Florø Church

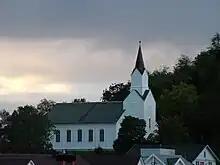
View of the church

Florø Church is a parish church of the Church of Norway in the municipality of Kinn, Vestland, Norway. It is located in the town of Florø. It is the main church for the Kinn parish, which is part of the Sunnfjord prosti (deanery) in the Diocese of Bjørgvin. The white, wooden church was built in a long church design in 1882 using plans drawn up by the architect Jacob Wilhelm Nordan. The church seats about 500 people.